Chicherin House

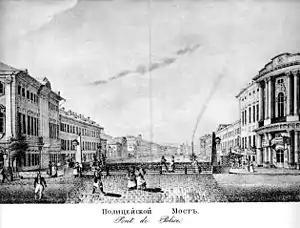
1830s

By 1767 the wooden palace had deteriorated so badly that it had to be demolished. Empress Catherine II gave the vacant land to Nikolai Ivanovich Chicherin, a brother of Denis Ivanovich Chicherin, who was commander of the military unit in which Gregory and Alexey Orlov served. The Orlov brothers helped Catherine rise to the power in a coup. After she became empress, Denis Chicherin was appointed governor of Siberia, and Nikolai Chicherin was appointed chief police general of Saint Petersburg.